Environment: real
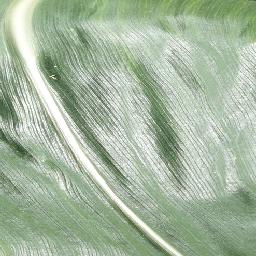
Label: healthy